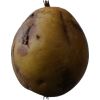
Label: Pear 3